Skin (2018 feature film)

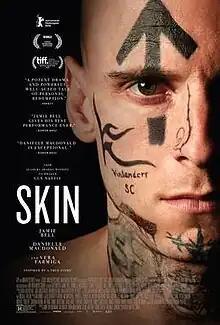
Theatrical release poster

Skin is a 2018 American biographical drama film written and directed by Guy Nattiv. The film stars Jamie Bell, Danielle Macdonald, Daniel Henshall, Bill Camp, Louisa Krause, Zoe Colletti, Kylie Rogers, Colbi Gannett, Mike Colter, and Vera Farmiga. The film is inspired by the true story of an American neo-Nazi skinhead named Bryon Widner.